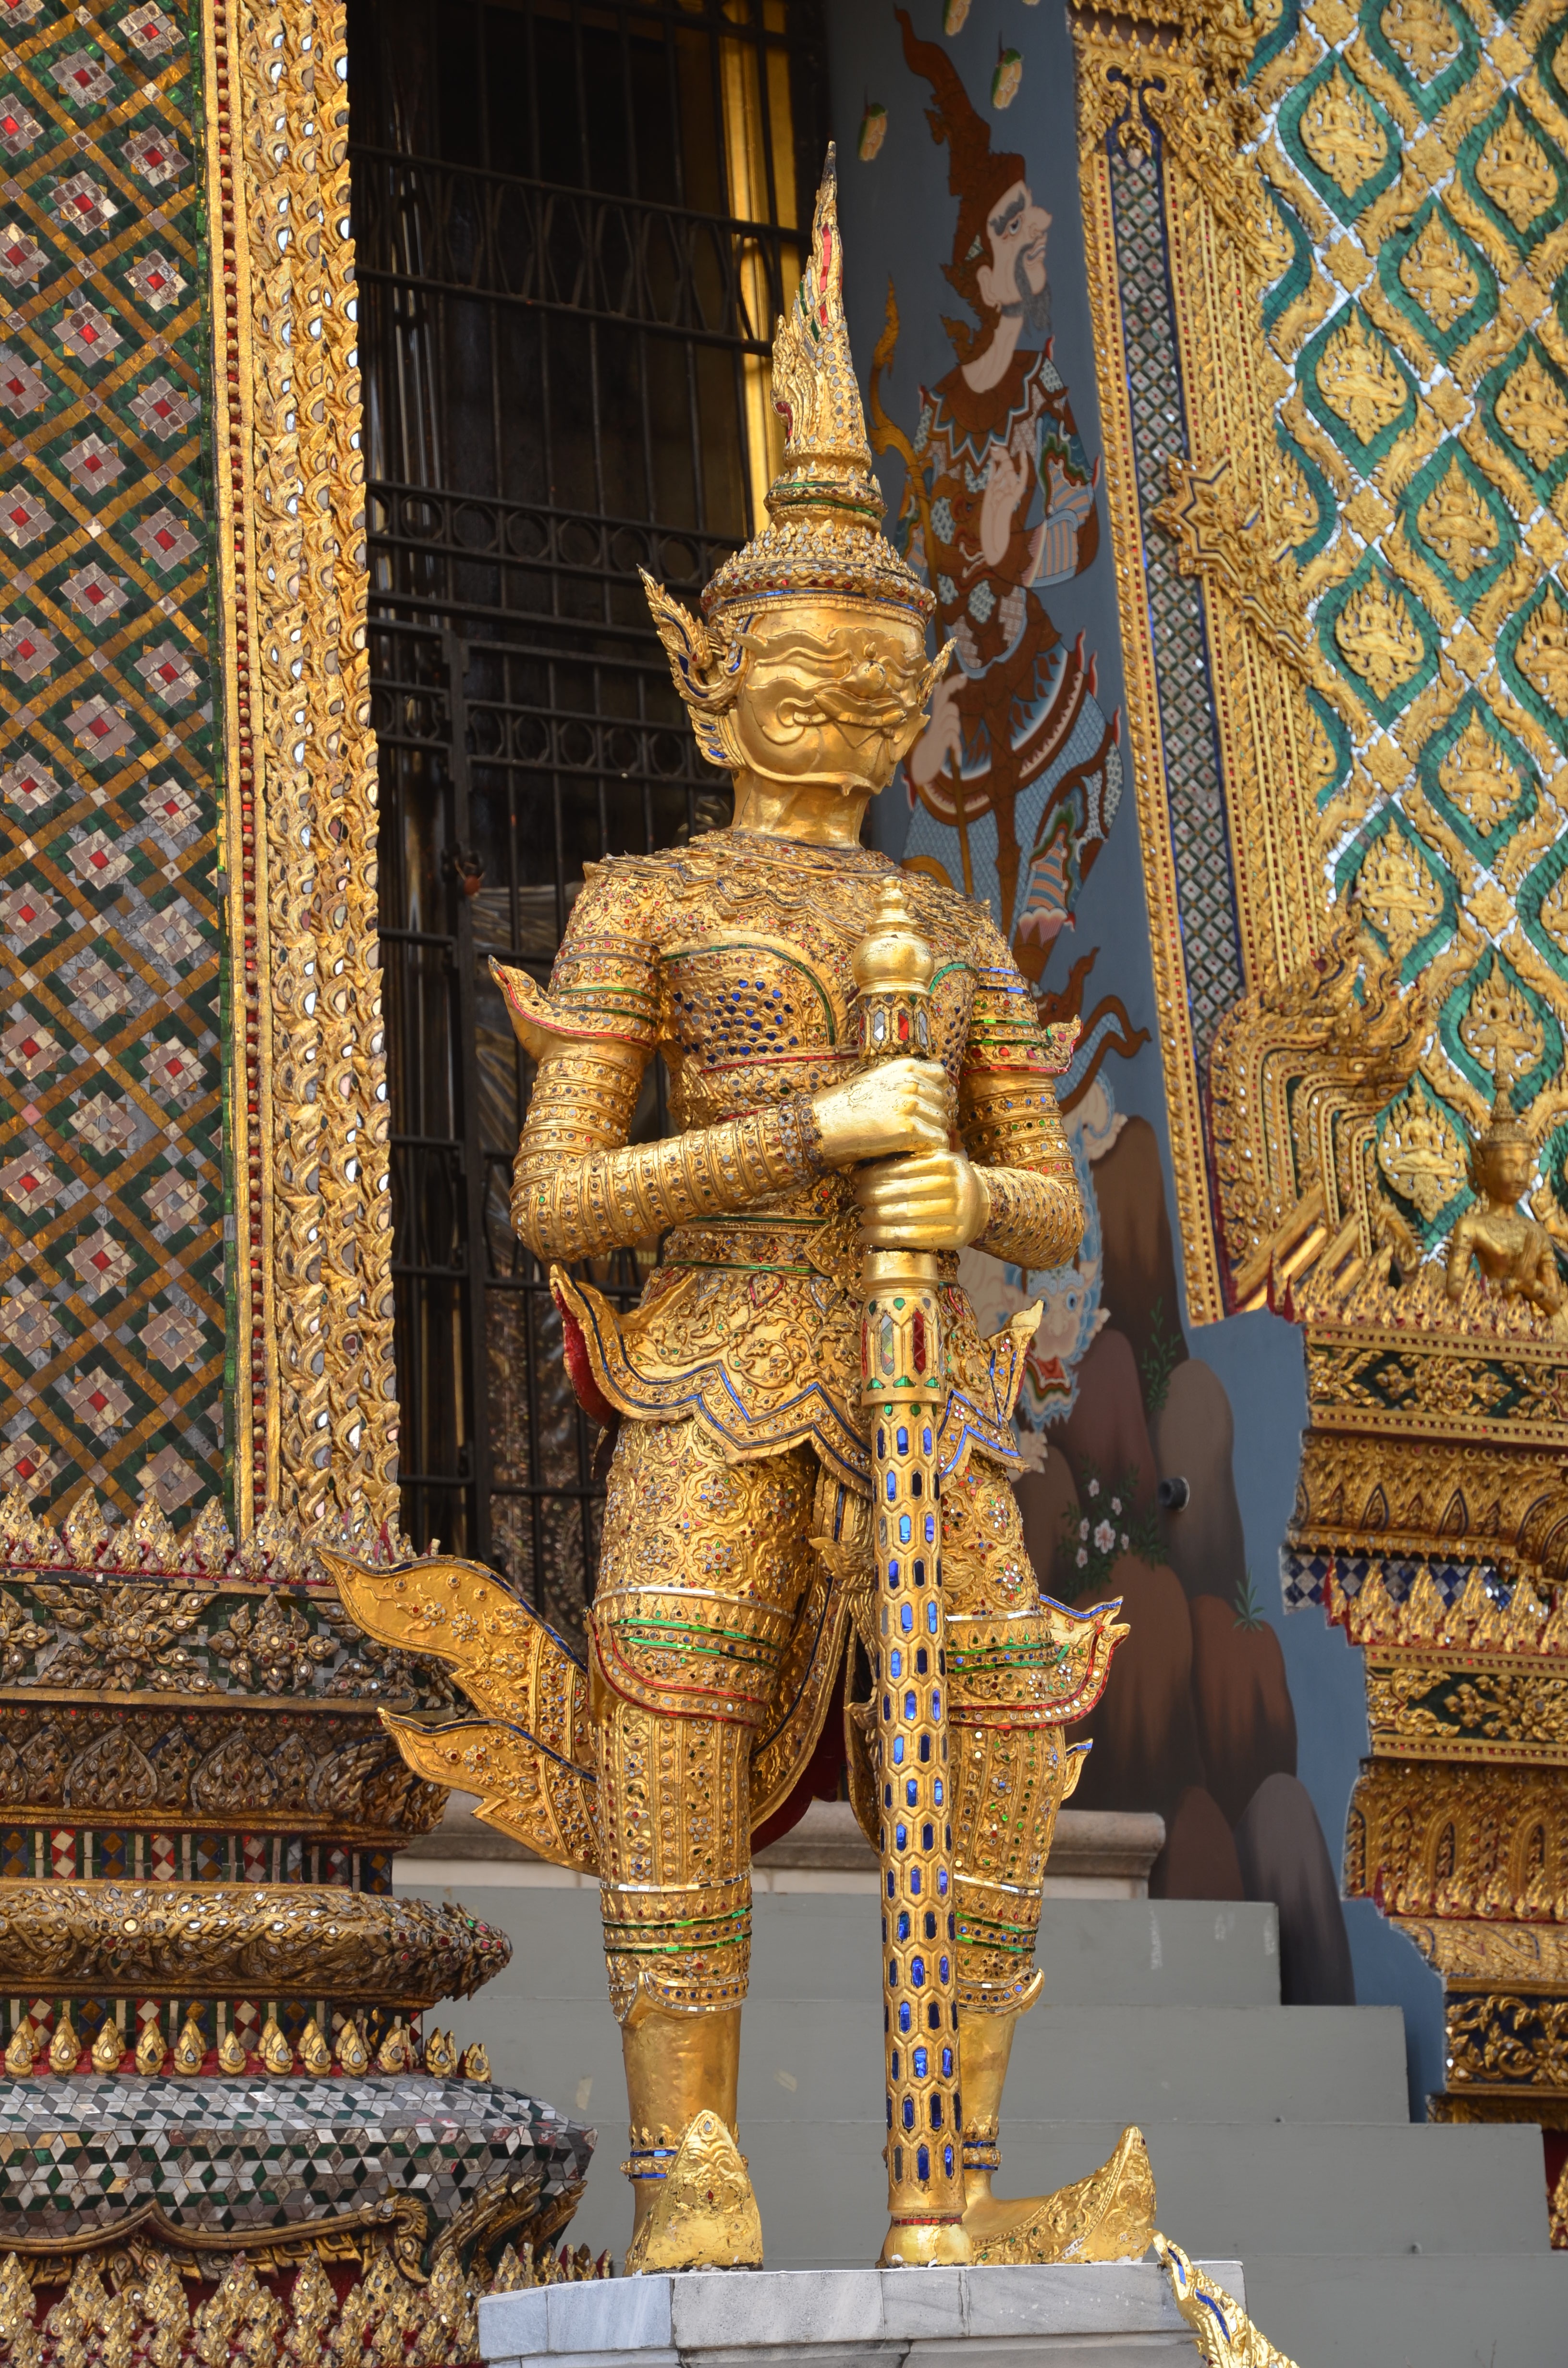
building, palace, monument, statue, buddhist, asia, place of worship, thailand, sculpture, art, temple, buddha, bangkok, carving, demon, guardian, wat, mythology, spiritual symbol, hindu temple, gautama buddha, ancient history